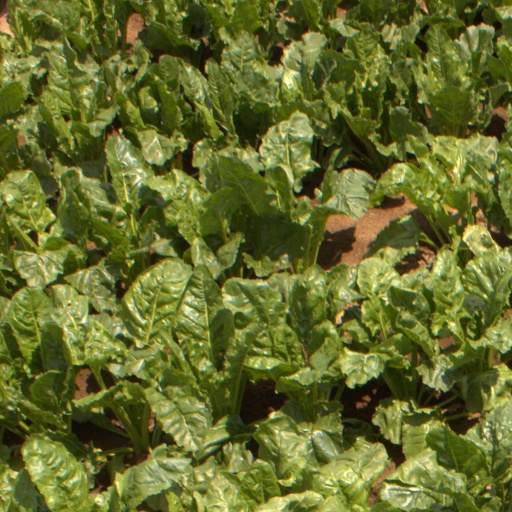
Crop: sugar beet